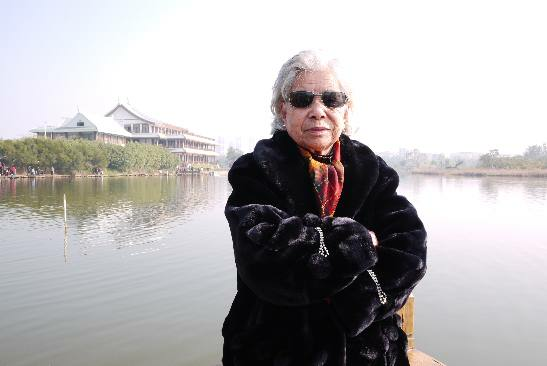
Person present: Yes